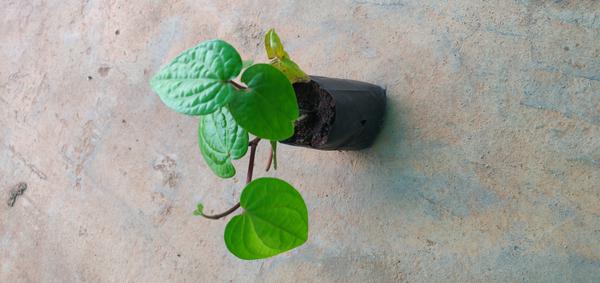
Plant: Betel